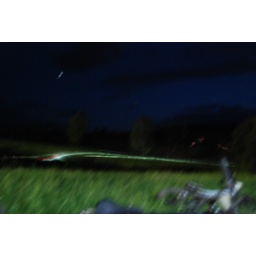
Gravity 12-hour mountain bike race 2009. My camera, photo by Mik.